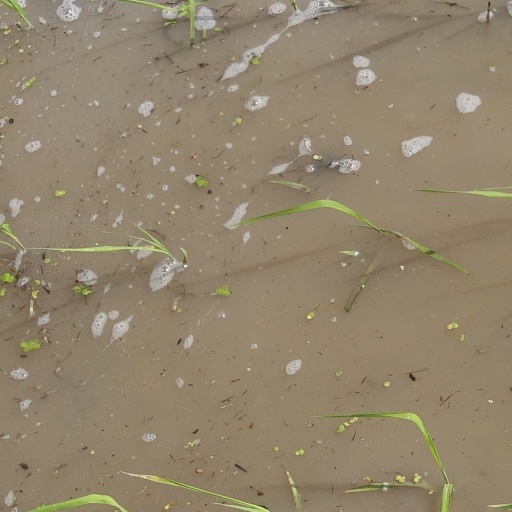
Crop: rice